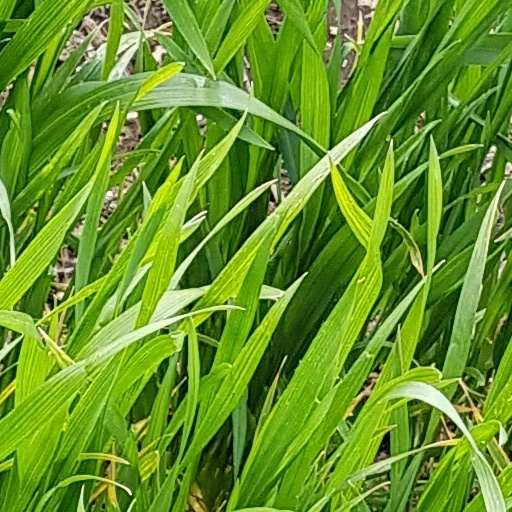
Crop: wheat